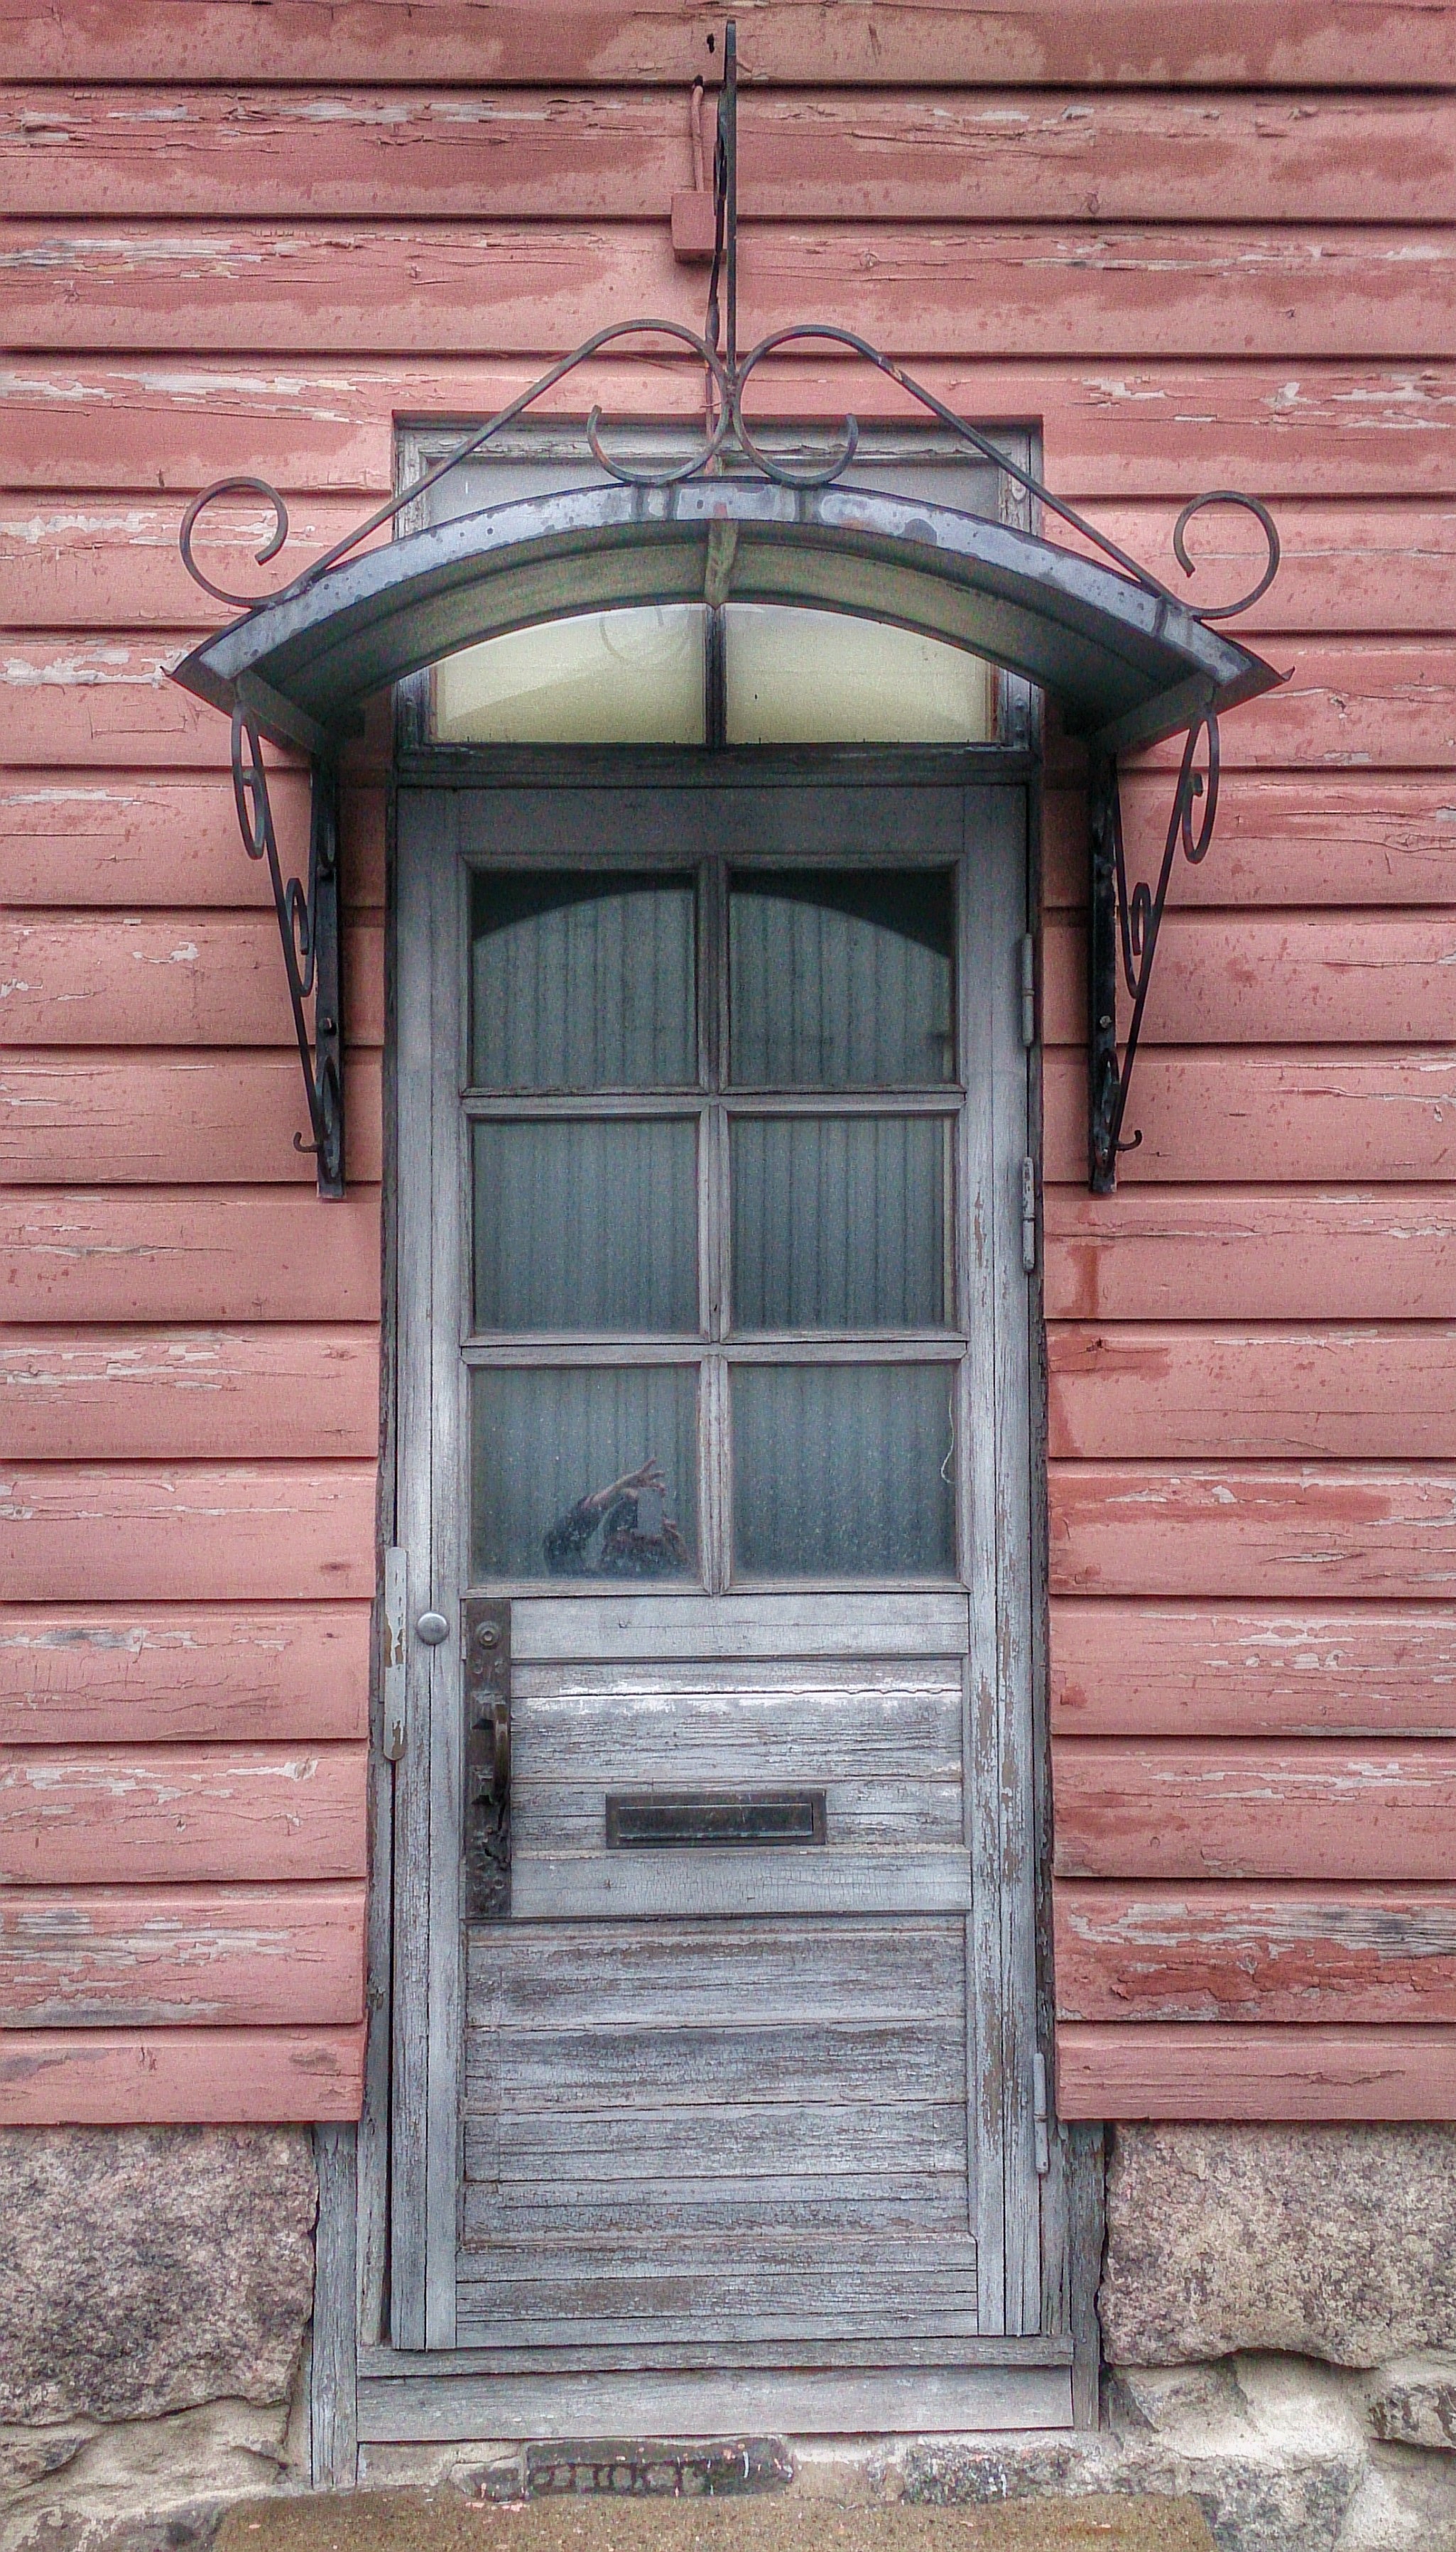
wood, window, old, city, lighting, door, interior design, iron, window covering, sash window